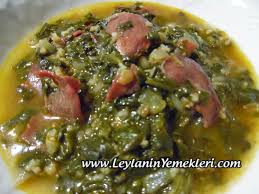
Yemek: ispanak